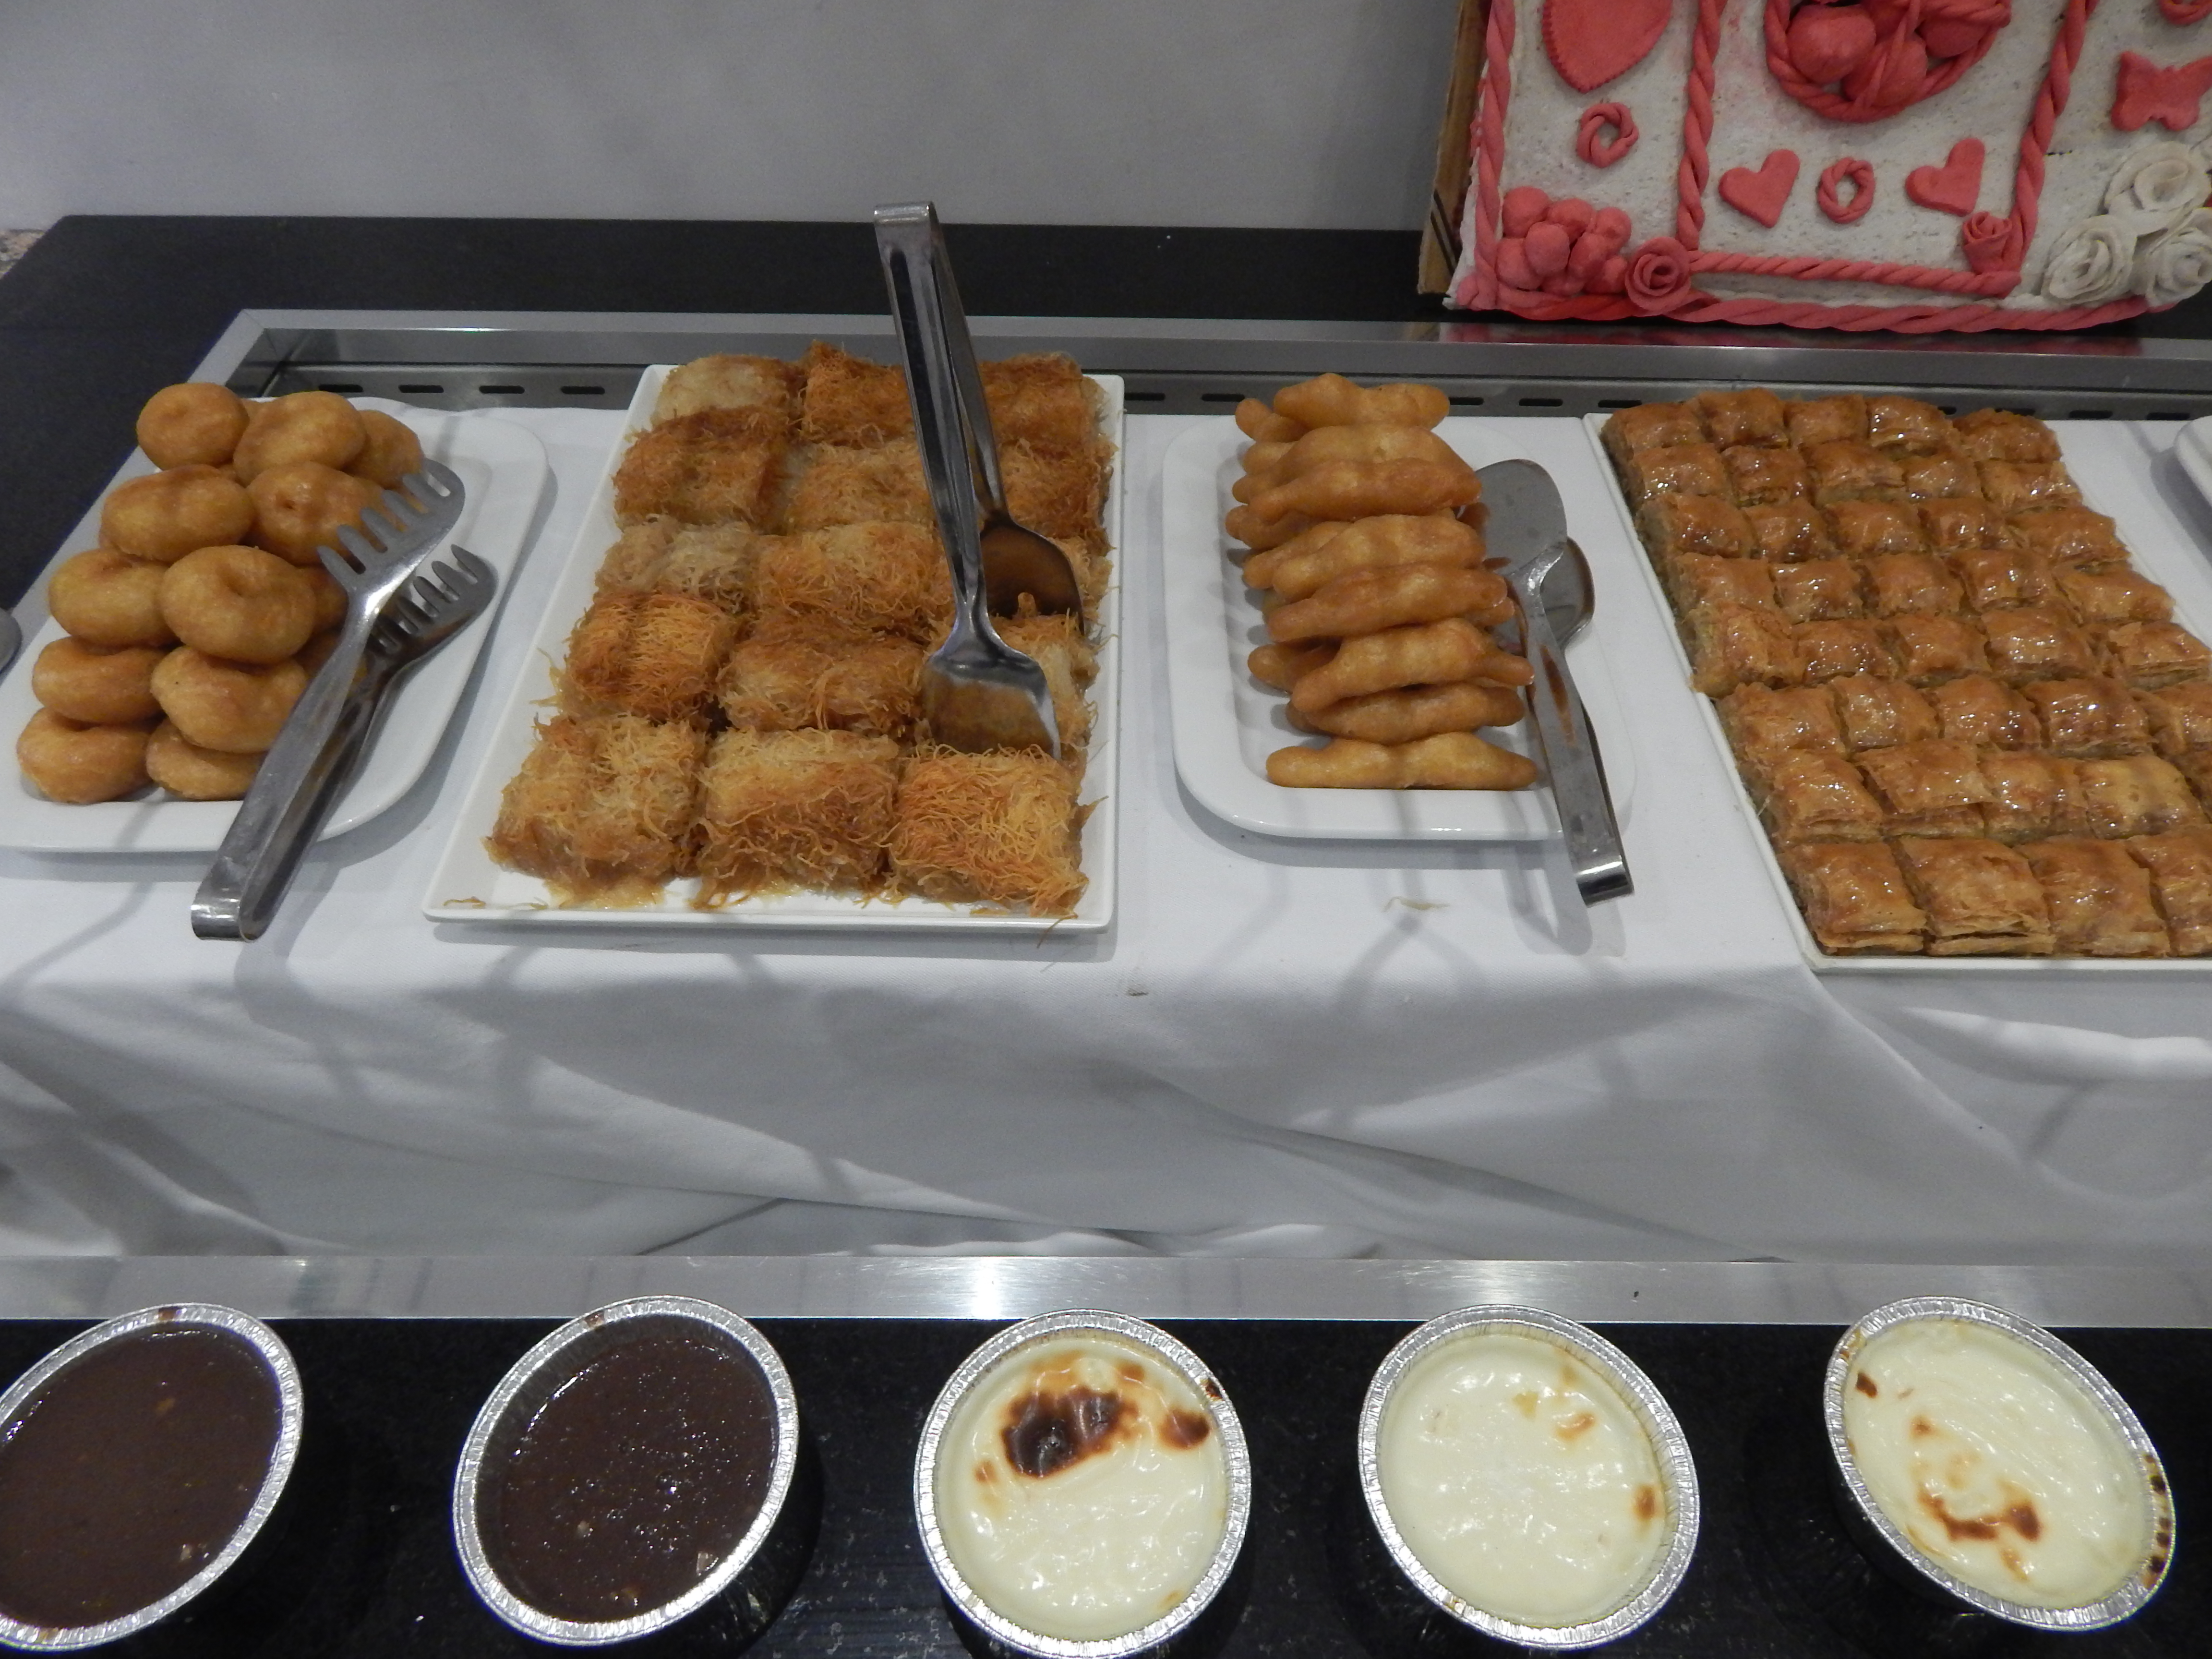
cuisine, food, breakfast, pizza, restaurant, traditional, delicious, sweet, cheese, background, beautiful, white, eat, dinner, plate, lunch, healthy, hot, table, dessert, appetizer, dish, finger food, meal, side dish, snack